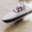
Label: ship